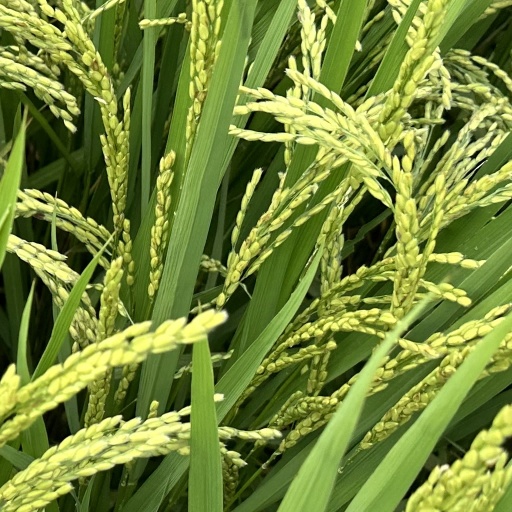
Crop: rice